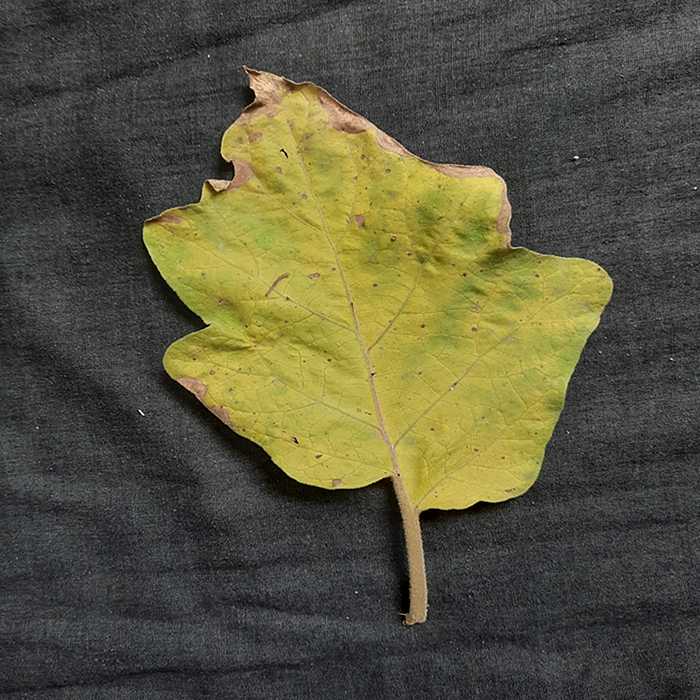
Plant: Eggplant
Label: Eggplant verticillium wilt